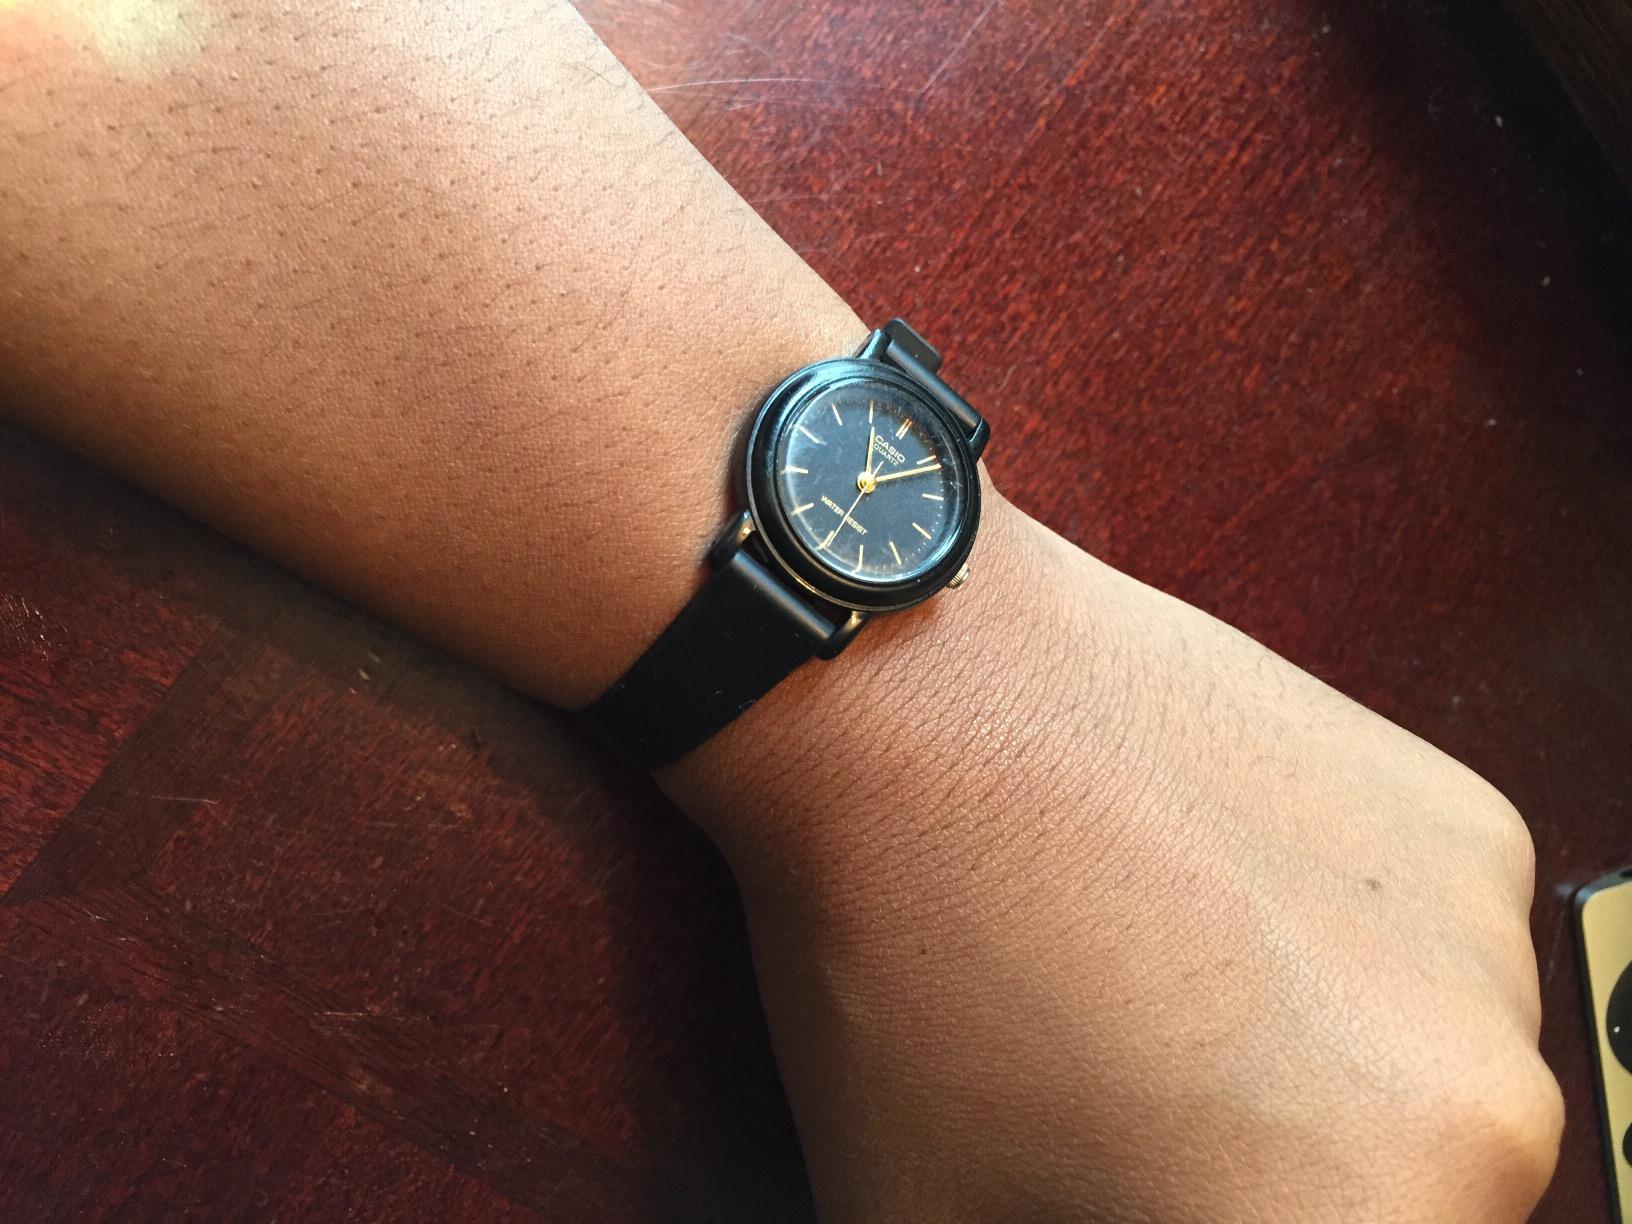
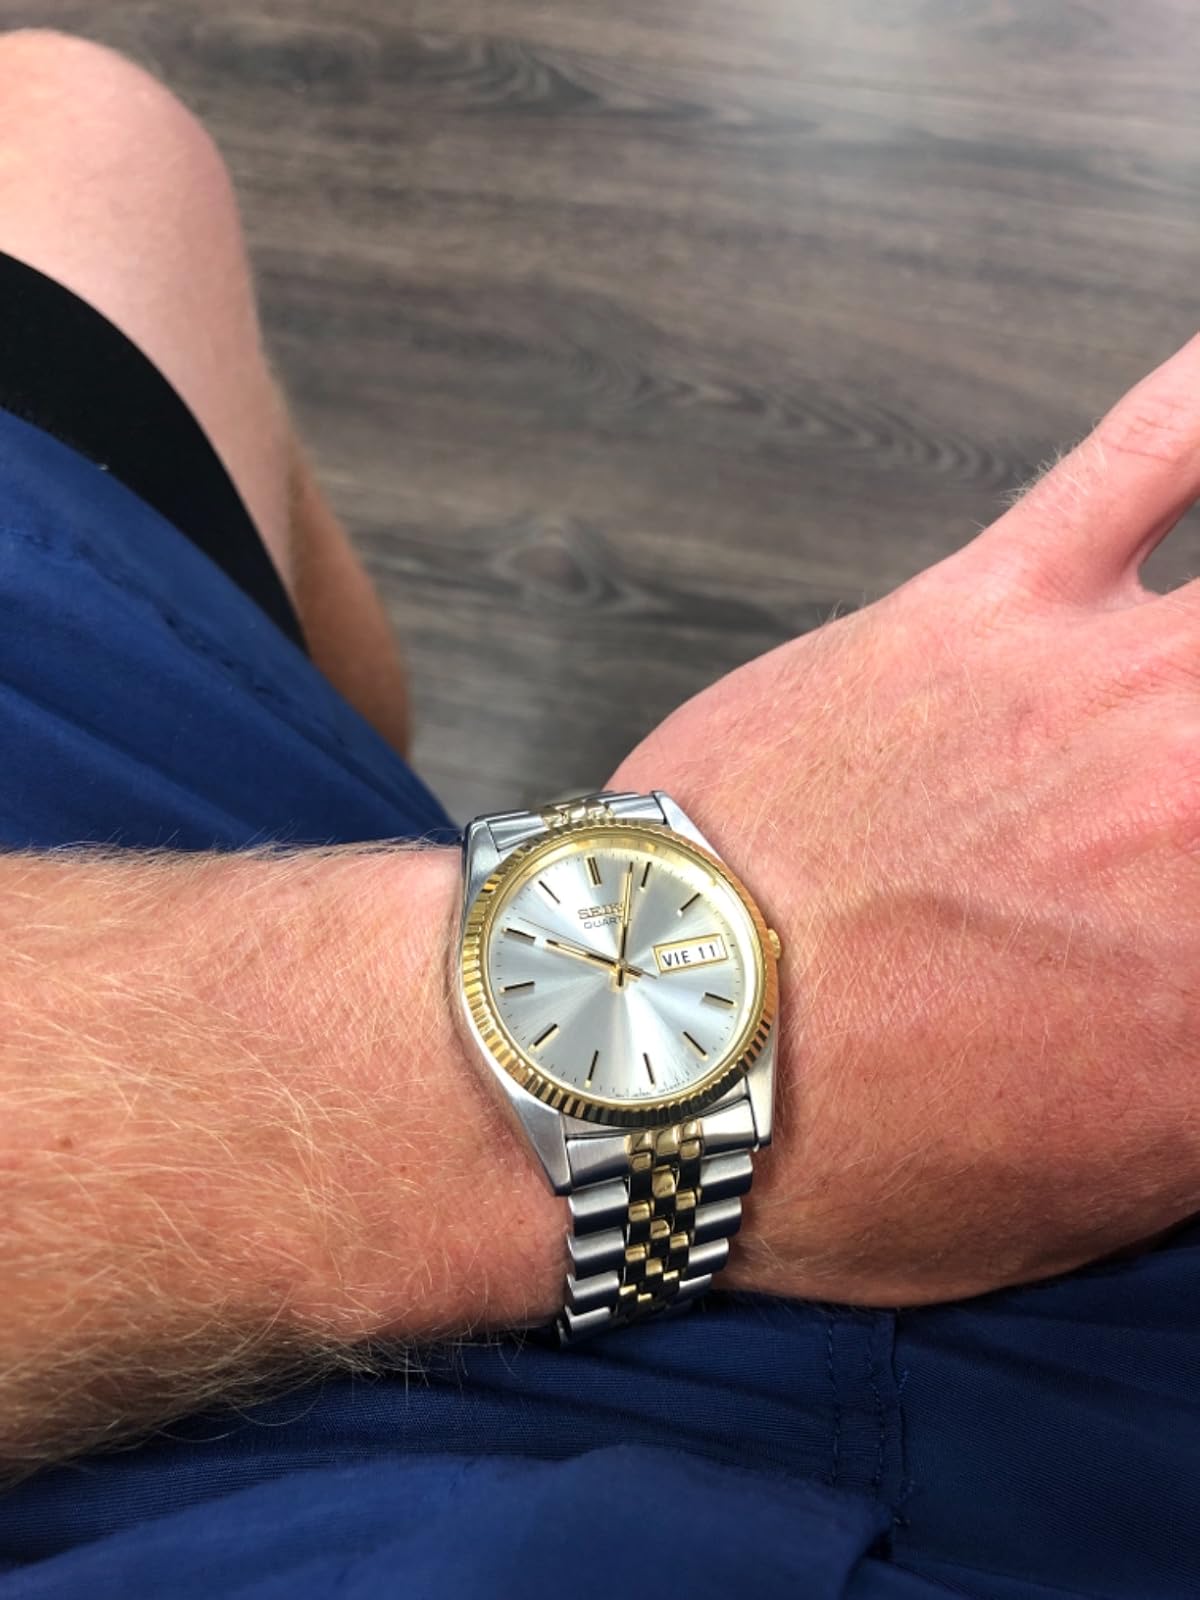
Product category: accessories_watch
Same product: no